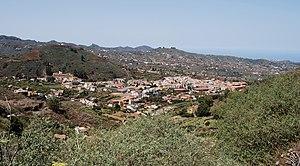
La municipalité Vega de San Mateo, Gran Canaria.